Holiday Inn (film)

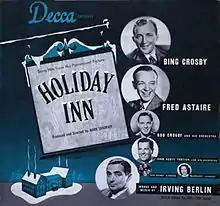
"Song Hits from Holiday Inn" (Decca Records 1942)

Full-length studio recordings of the film's songs, differing slightly from those in the movie, were made for commercial release. Initially issued on 78rpm records, they were later collected on LP, cassette and CD.